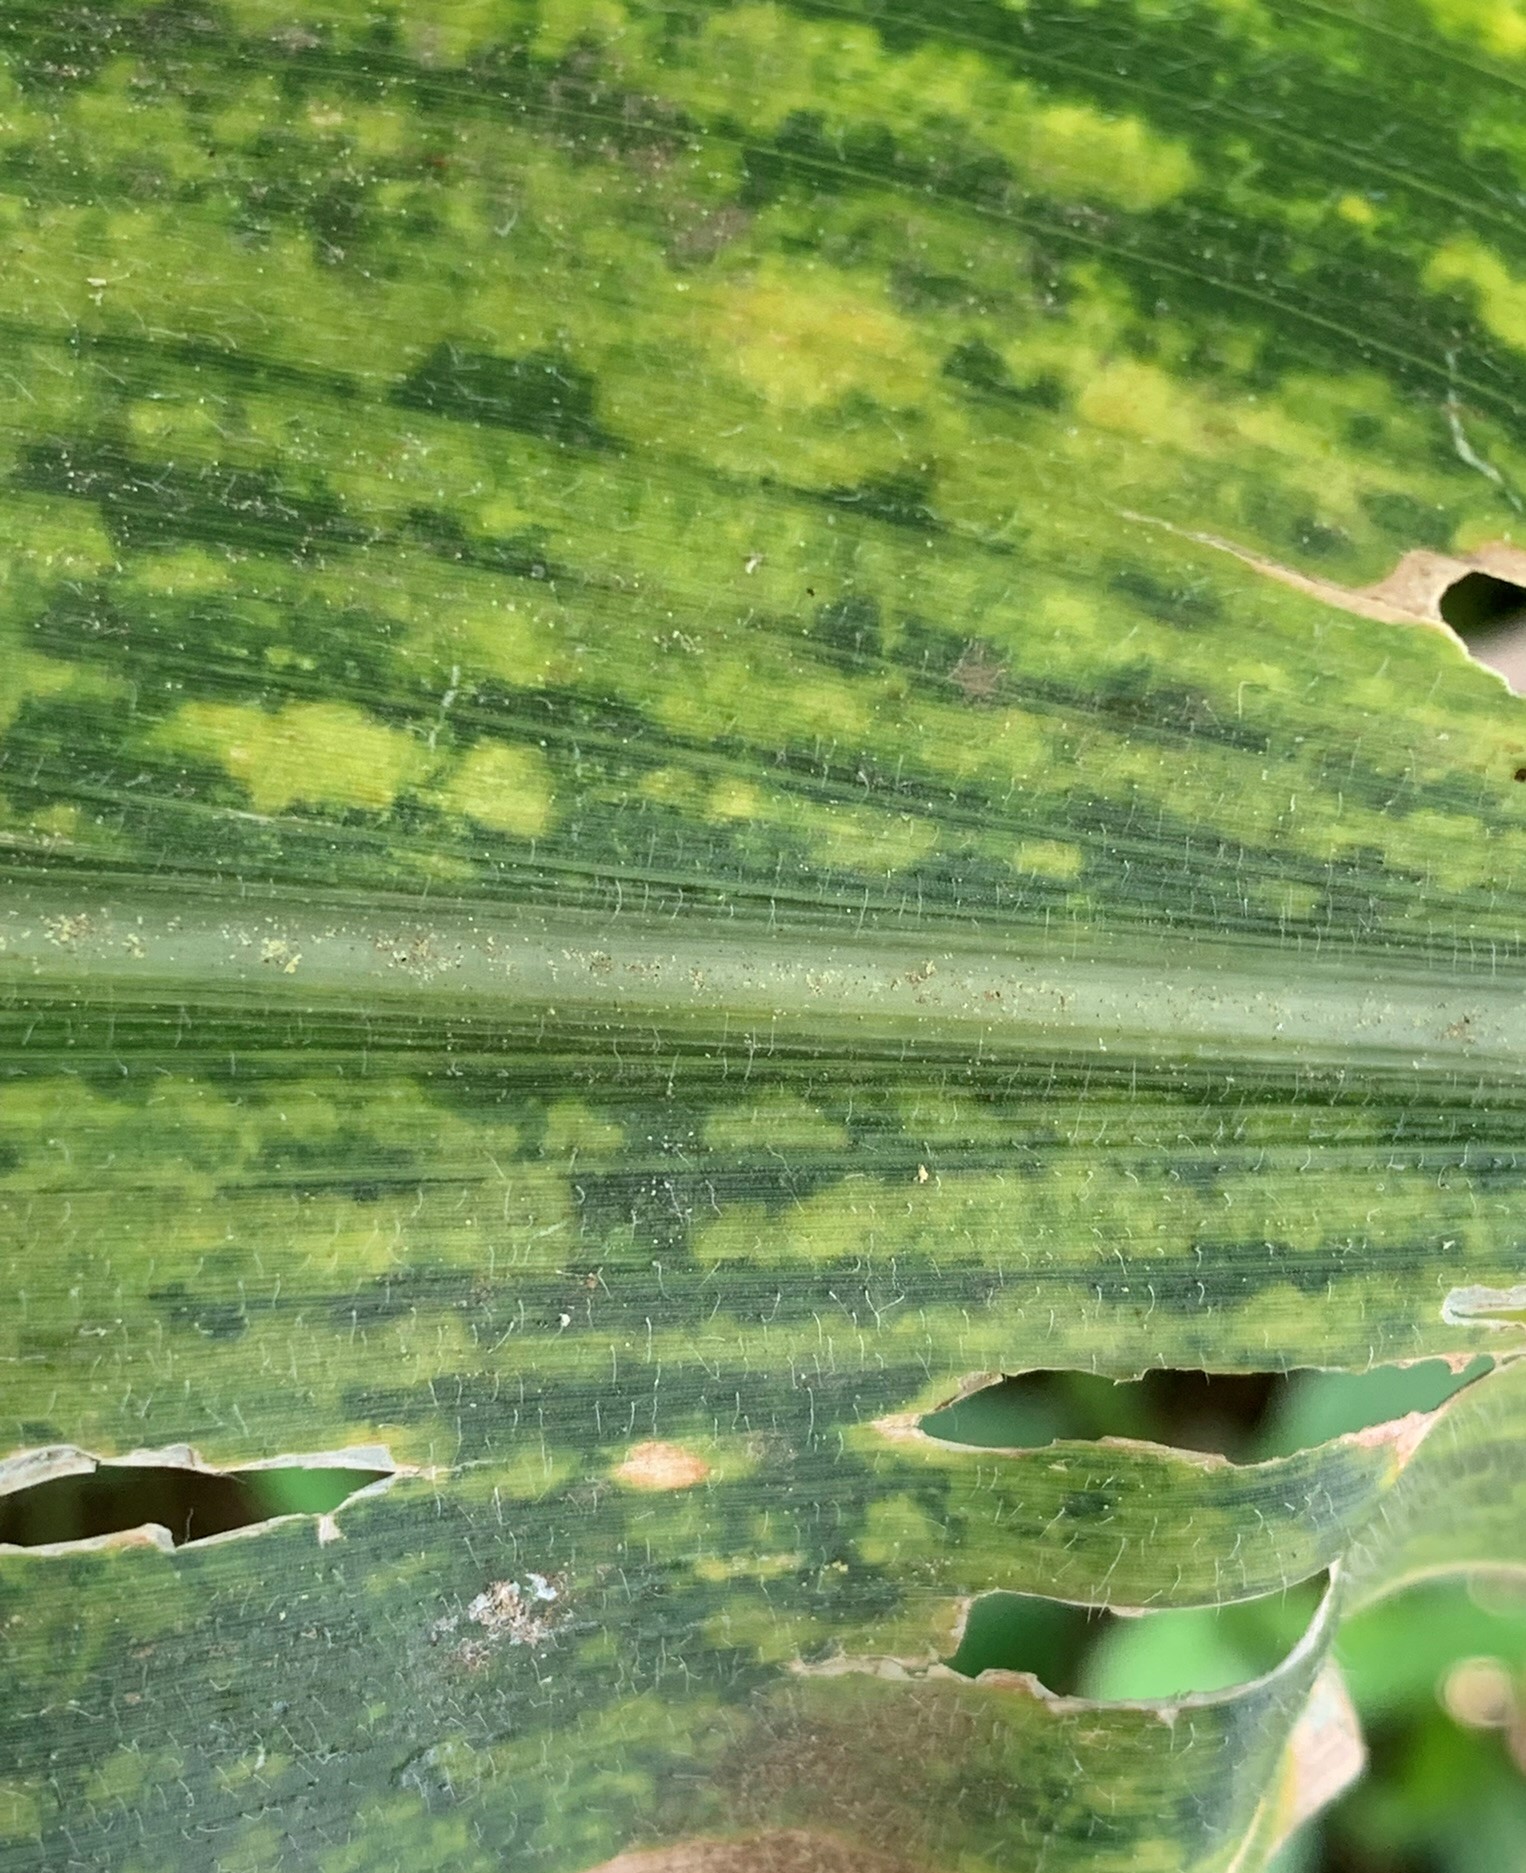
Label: MLN